Jeremias van Rensselaer (sixth patroon)

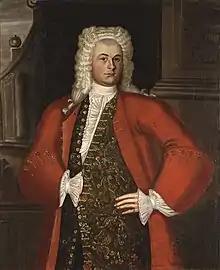
portrait attributed to John Heaton (active 1730-1745)

Jeremias van Rensselaer (March 18, 1705 – 1745) was the eldest son of Kiliaen van Rensselaer and Maria van Cortlandt.